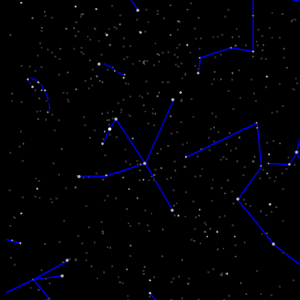
Le Bouclier ou l'Écu de Sobieski est une petite constellation qui se trouve juste à l'est de la Queue du Serpent. Il s'agit de la 5ᵉ plus petite constellation, mais sa position sur la Voie lactée lui permet de posséder un certain nombre d'objets célestes intéressants. Située à 10° en dessous de l'équateur céleste, cette constellation est visible depuis quasiment n'importe quelle latitude terrestre.
L'Aigle est une constellation située à peu près sur l'équateur céleste. Facilement reconnaissable et dotée d'étoiles assez brillantes, elle fut répertoriée par Aratus de Soles, puis par Ptolémée dès le IIᵉ siècle.